Casper (given name)

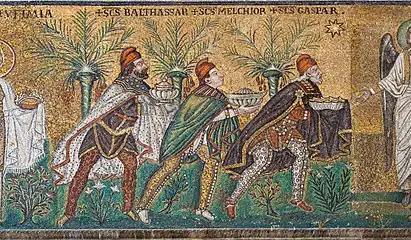
The Three Wise men in Basilica of Sant'Apollinare Nuovo, Ravenna (Italy)

By the 6th century, the name "Gaspar" was recorded in mosaic at the Basilica of Sant'Apollinare Nuovo in Ravenna, Italy as one of the traditional names assigned by folklore to the anonymous Magi mentioned in the Gospel of Matthew account of the Nativity of Jesus. The letter "G" in the name Gaspar was clearly different from the letter "C" used elsewhere, suggesting that the name Gaspar preceded the name Caspar, and not the other way around as some have supposed.